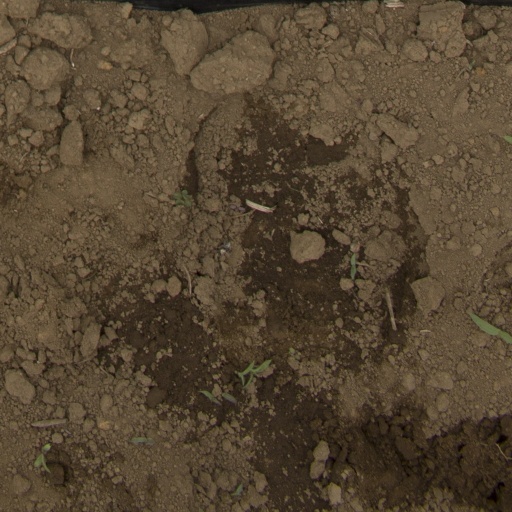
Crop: Jerusalem artichoke